BMW

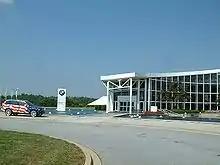
BMW Zentrum museum in Spartanburg, South Carolina

BMW made a six-year sponsorship deal with the United States Olympic Committee in July 2010.